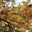
Label: forest